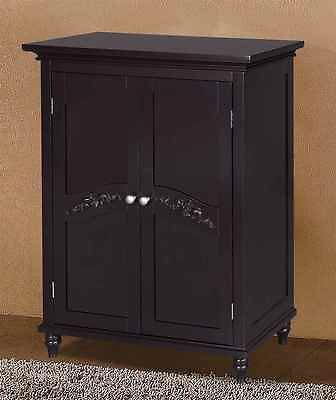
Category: cabinet